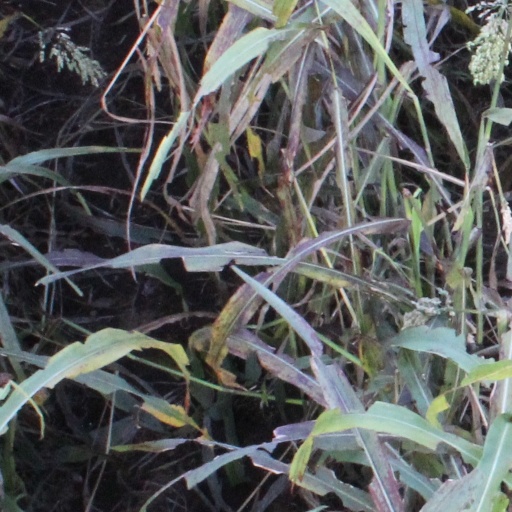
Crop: sorghum